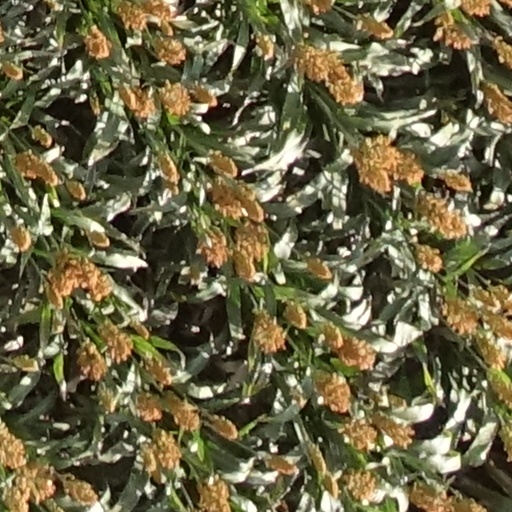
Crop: sorghum